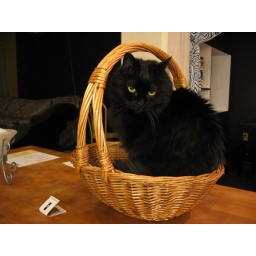
Just so you know, mom: 100% of black cats in this household think your basket is &amp;quot;highly inhabitable&amp;quot;